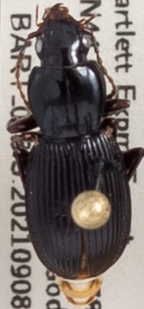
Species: Pterostichus tristis
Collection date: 2021-09-08 04:00:00
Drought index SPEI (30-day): -0.438
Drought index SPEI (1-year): -0.922
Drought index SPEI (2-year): -0.676